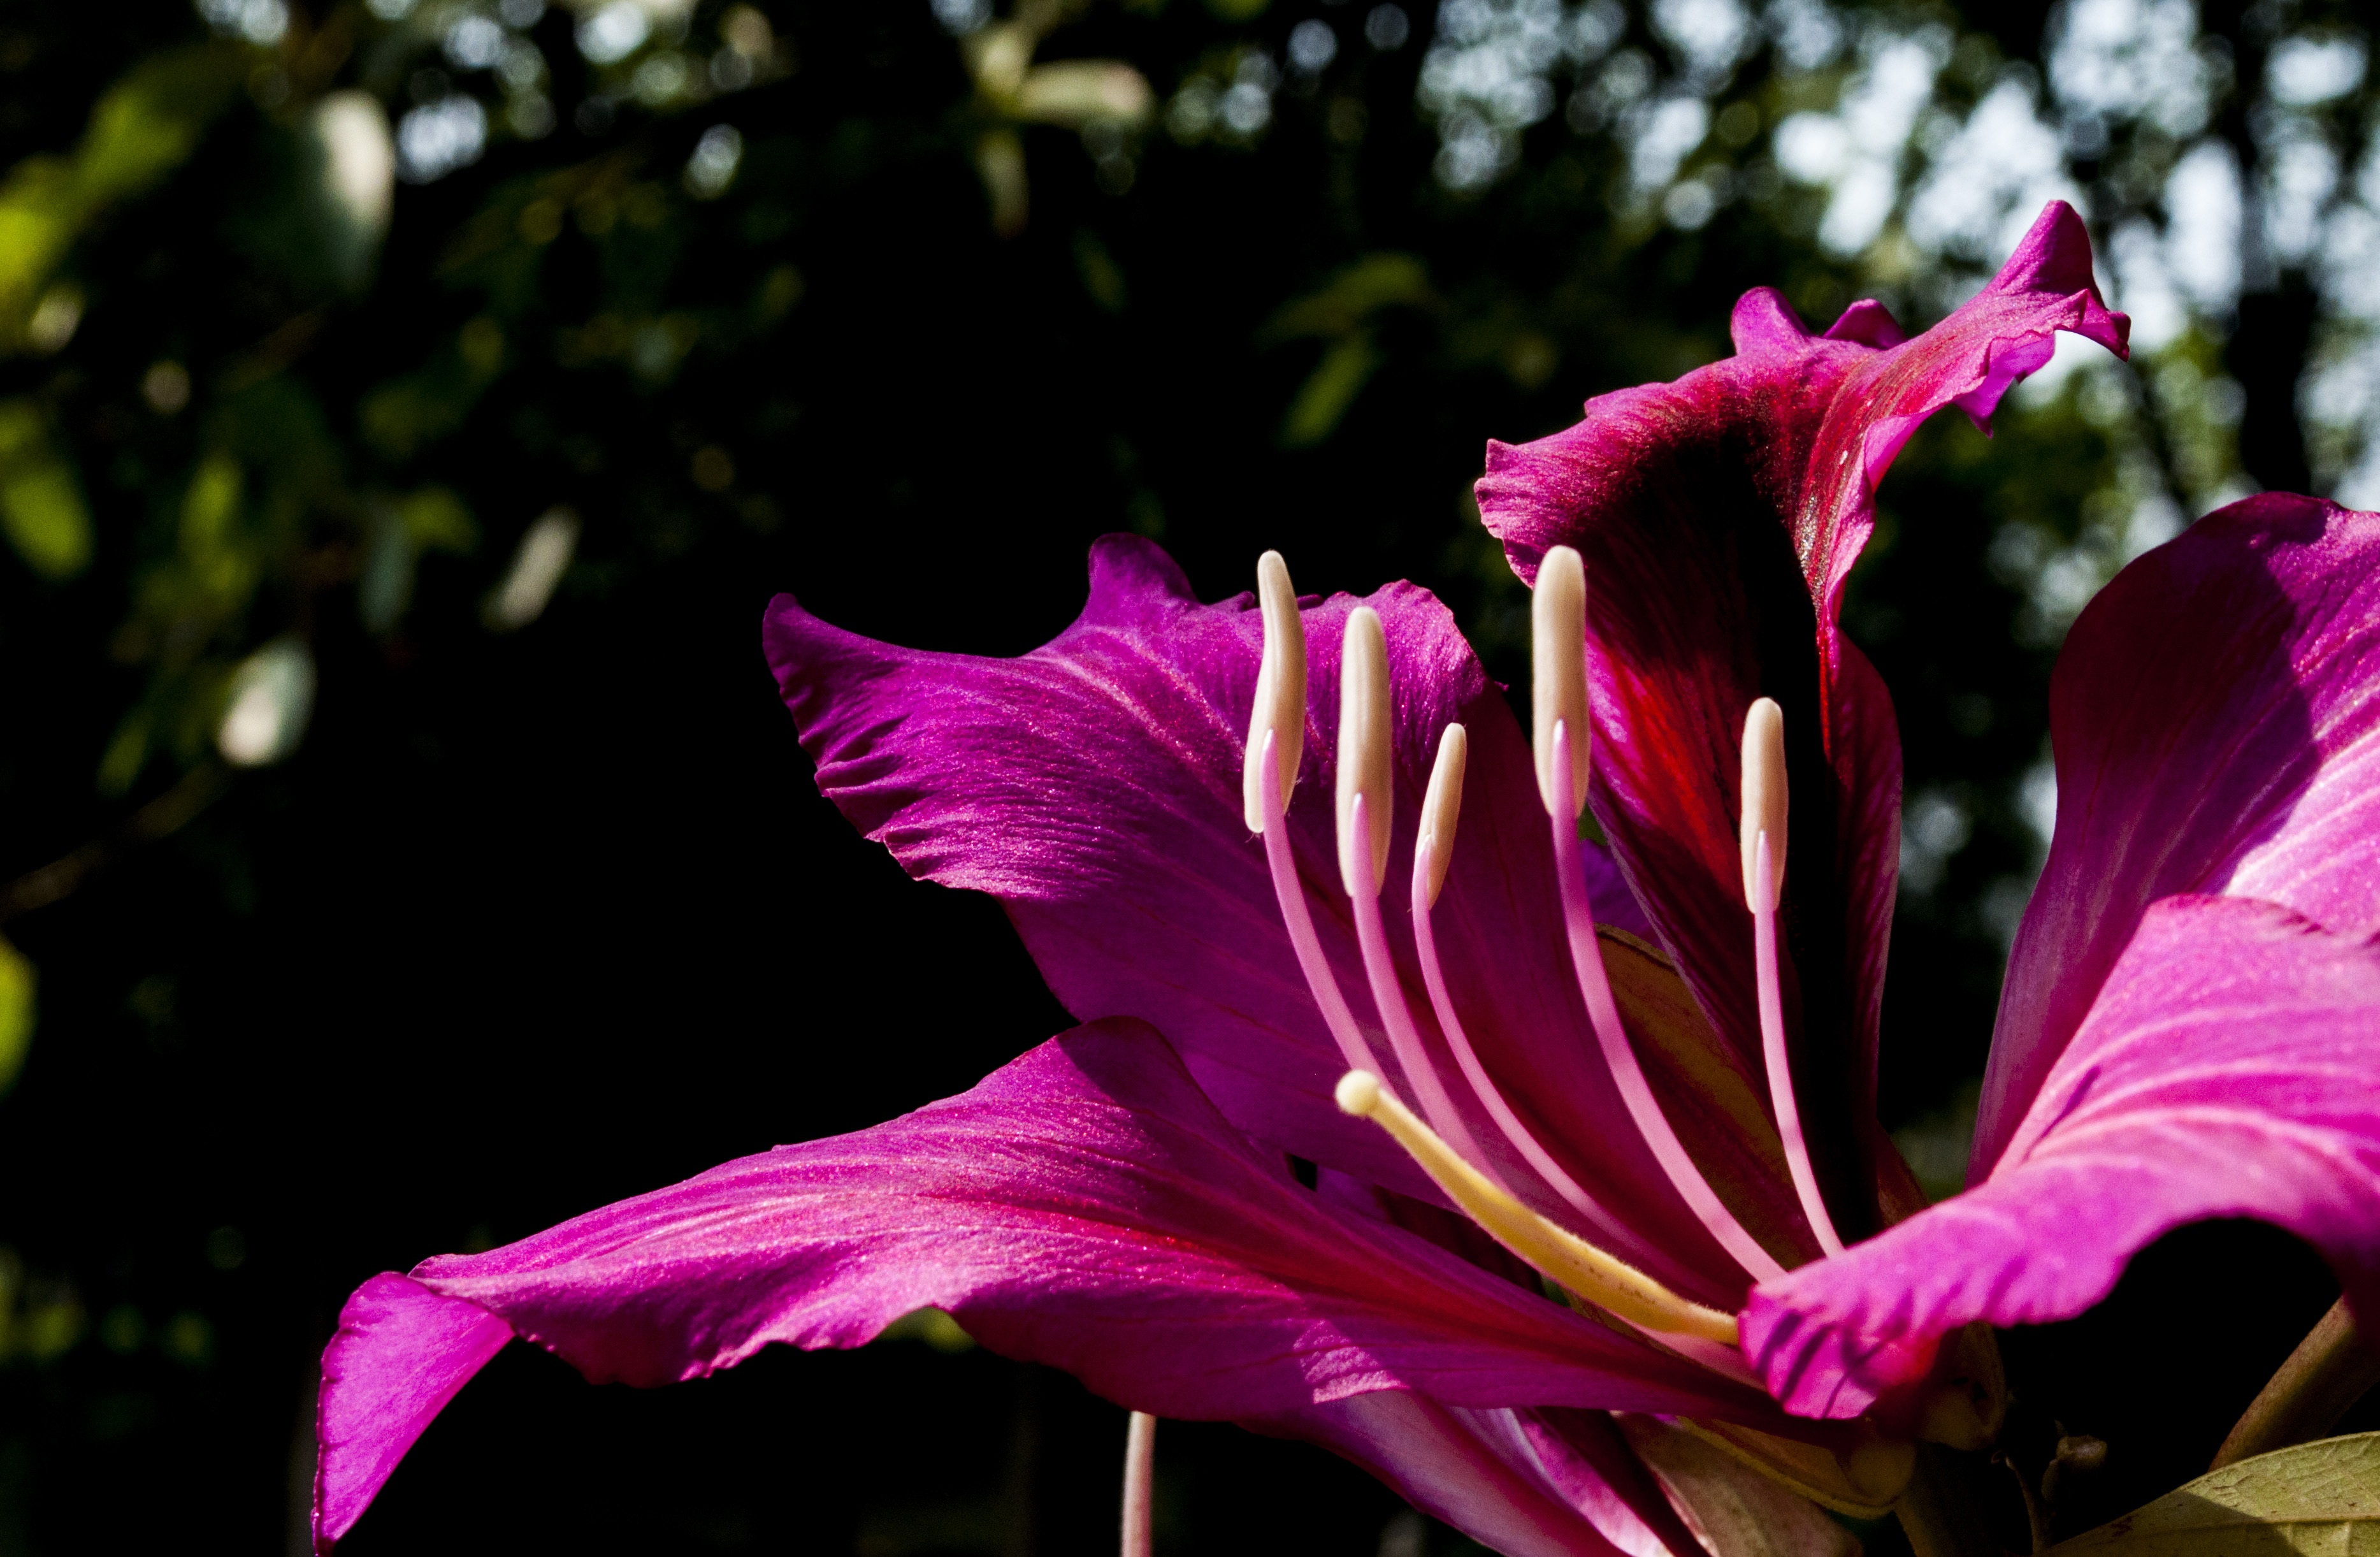
blossom, plant, photography, leaf, flower, purple, petal, macro, botany, pink, flora, flowers, close up, shrub, lily, macro photography, flowering plant, plant stem, land plant